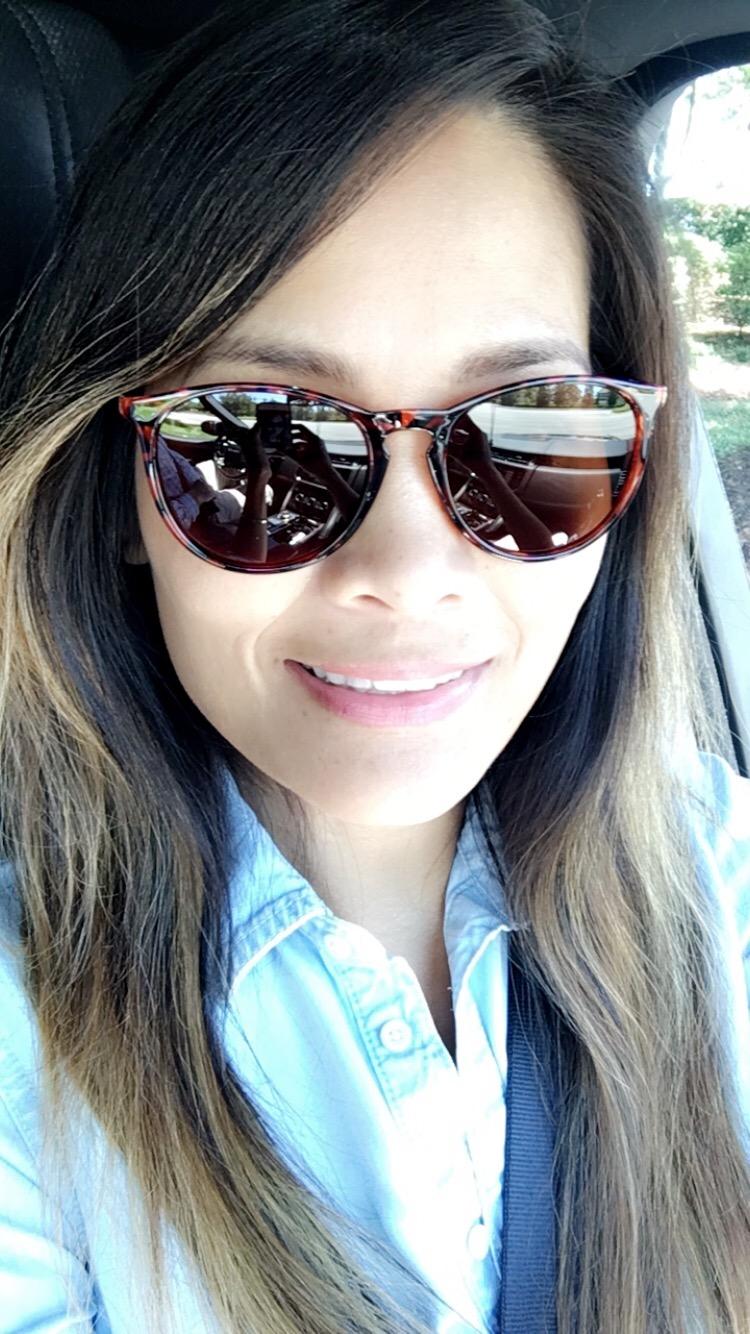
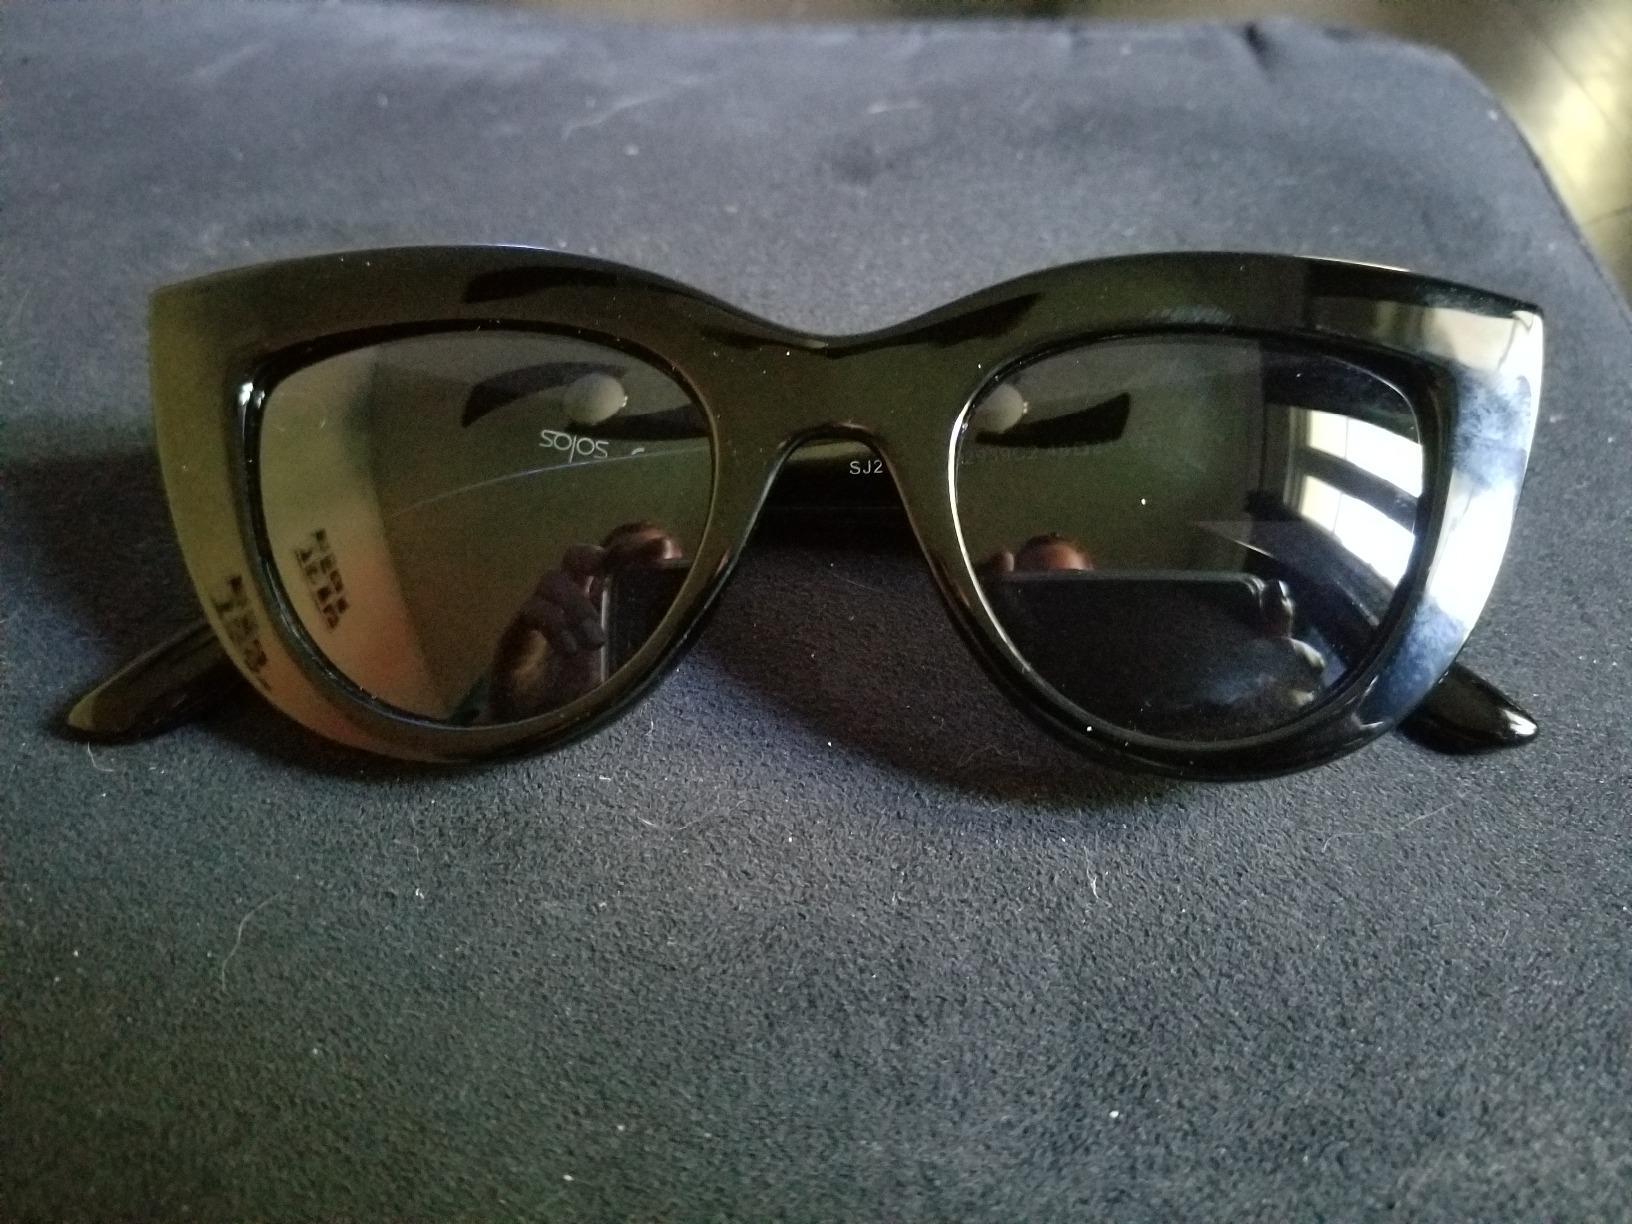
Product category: accessories_sunglasses
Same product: no